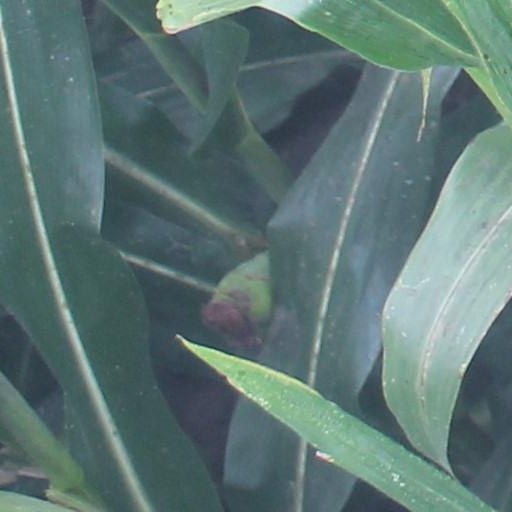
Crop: maize; corn